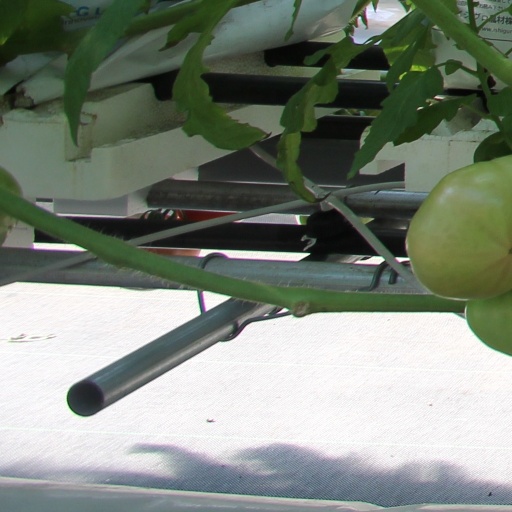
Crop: tomato